Chena Hot Springs, Alaska

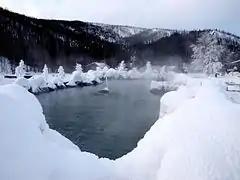
Chena Hot Springs

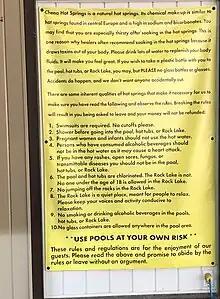
Warning sign at Chena Hot Springs explaining that water is high in sodium and bicarbonates

Chena Hot Springs was founded over 100 years ago by two gold mining brothers, Robert and Thomas Swan. In 1905, Robert Swan was suffering from rheumatism and needed a place to calm his pain and be comfortable. The two brothers set out to find the hot springs. It took them a little over a month to reach the hot springs after searching for it in Interior Alaska’s harsh landscape. In 1911, twelve small cabins were built to accommodate visitors. The twelve cabins developed, establishing it as a resort in the interior of Alaska. The United States Department of Agriculture sent chemists to analyze the water.